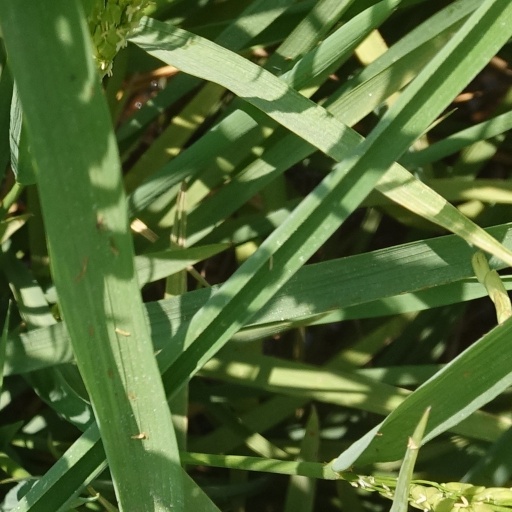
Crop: rice